Gun moll

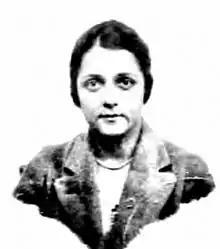
Helen Julia Godman – Passport photo taken in 1919

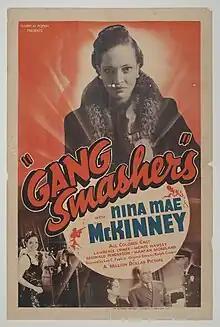
The 1938 film "Gang Smashers", also known as "Gun Moll", is about racketeering in Harlem.

In film noir movies about crime, the gangster's moll is usually an attractive, blonde — often a variant of the bimbo stereotype — who may be a former showgirl. The gangster often uses the moll as a "trophy" to boost his status.